Financial crisis

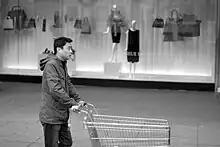
Declining consumer spending

Some economists argue that many recessions have been caused in large part by financial crises. One important example is the Great Depression, which was preceded in many countries by bank runs and stock market crashes. The subprime mortgage crisis and the bursting of other real estate bubbles around the world also led to recession in the U.S. and a number of other countries in late 2008 and 2009.